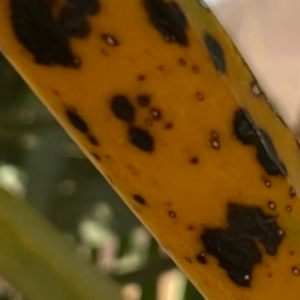
Label: Black Scorch